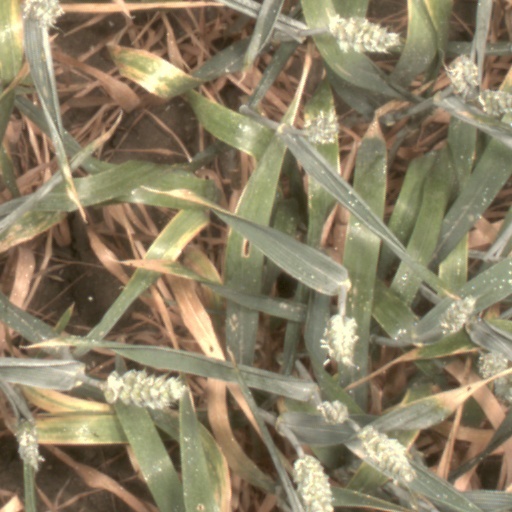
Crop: wheat